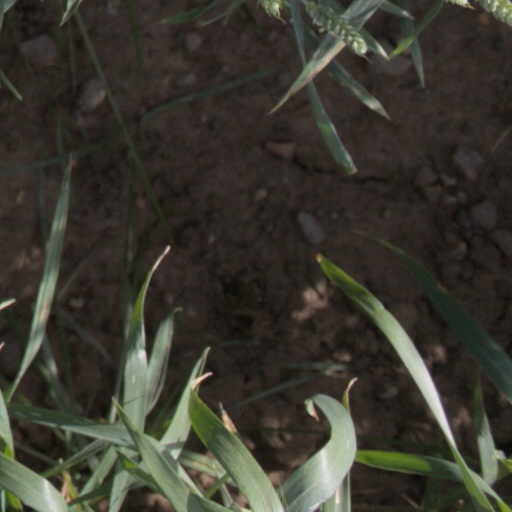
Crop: wheat